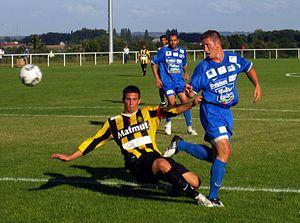
Match US Quevilly-AS Cherbourg. Victor Lecacheux au premier plan (en bleu). Carlos Miranda Jr au second plan.
Cet article traite des rivalités dans le football en Normandie.